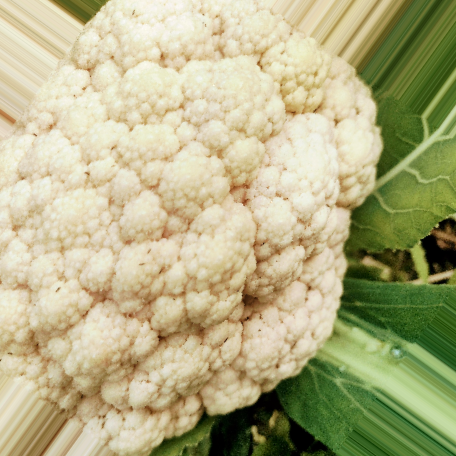
Label: Disease Free